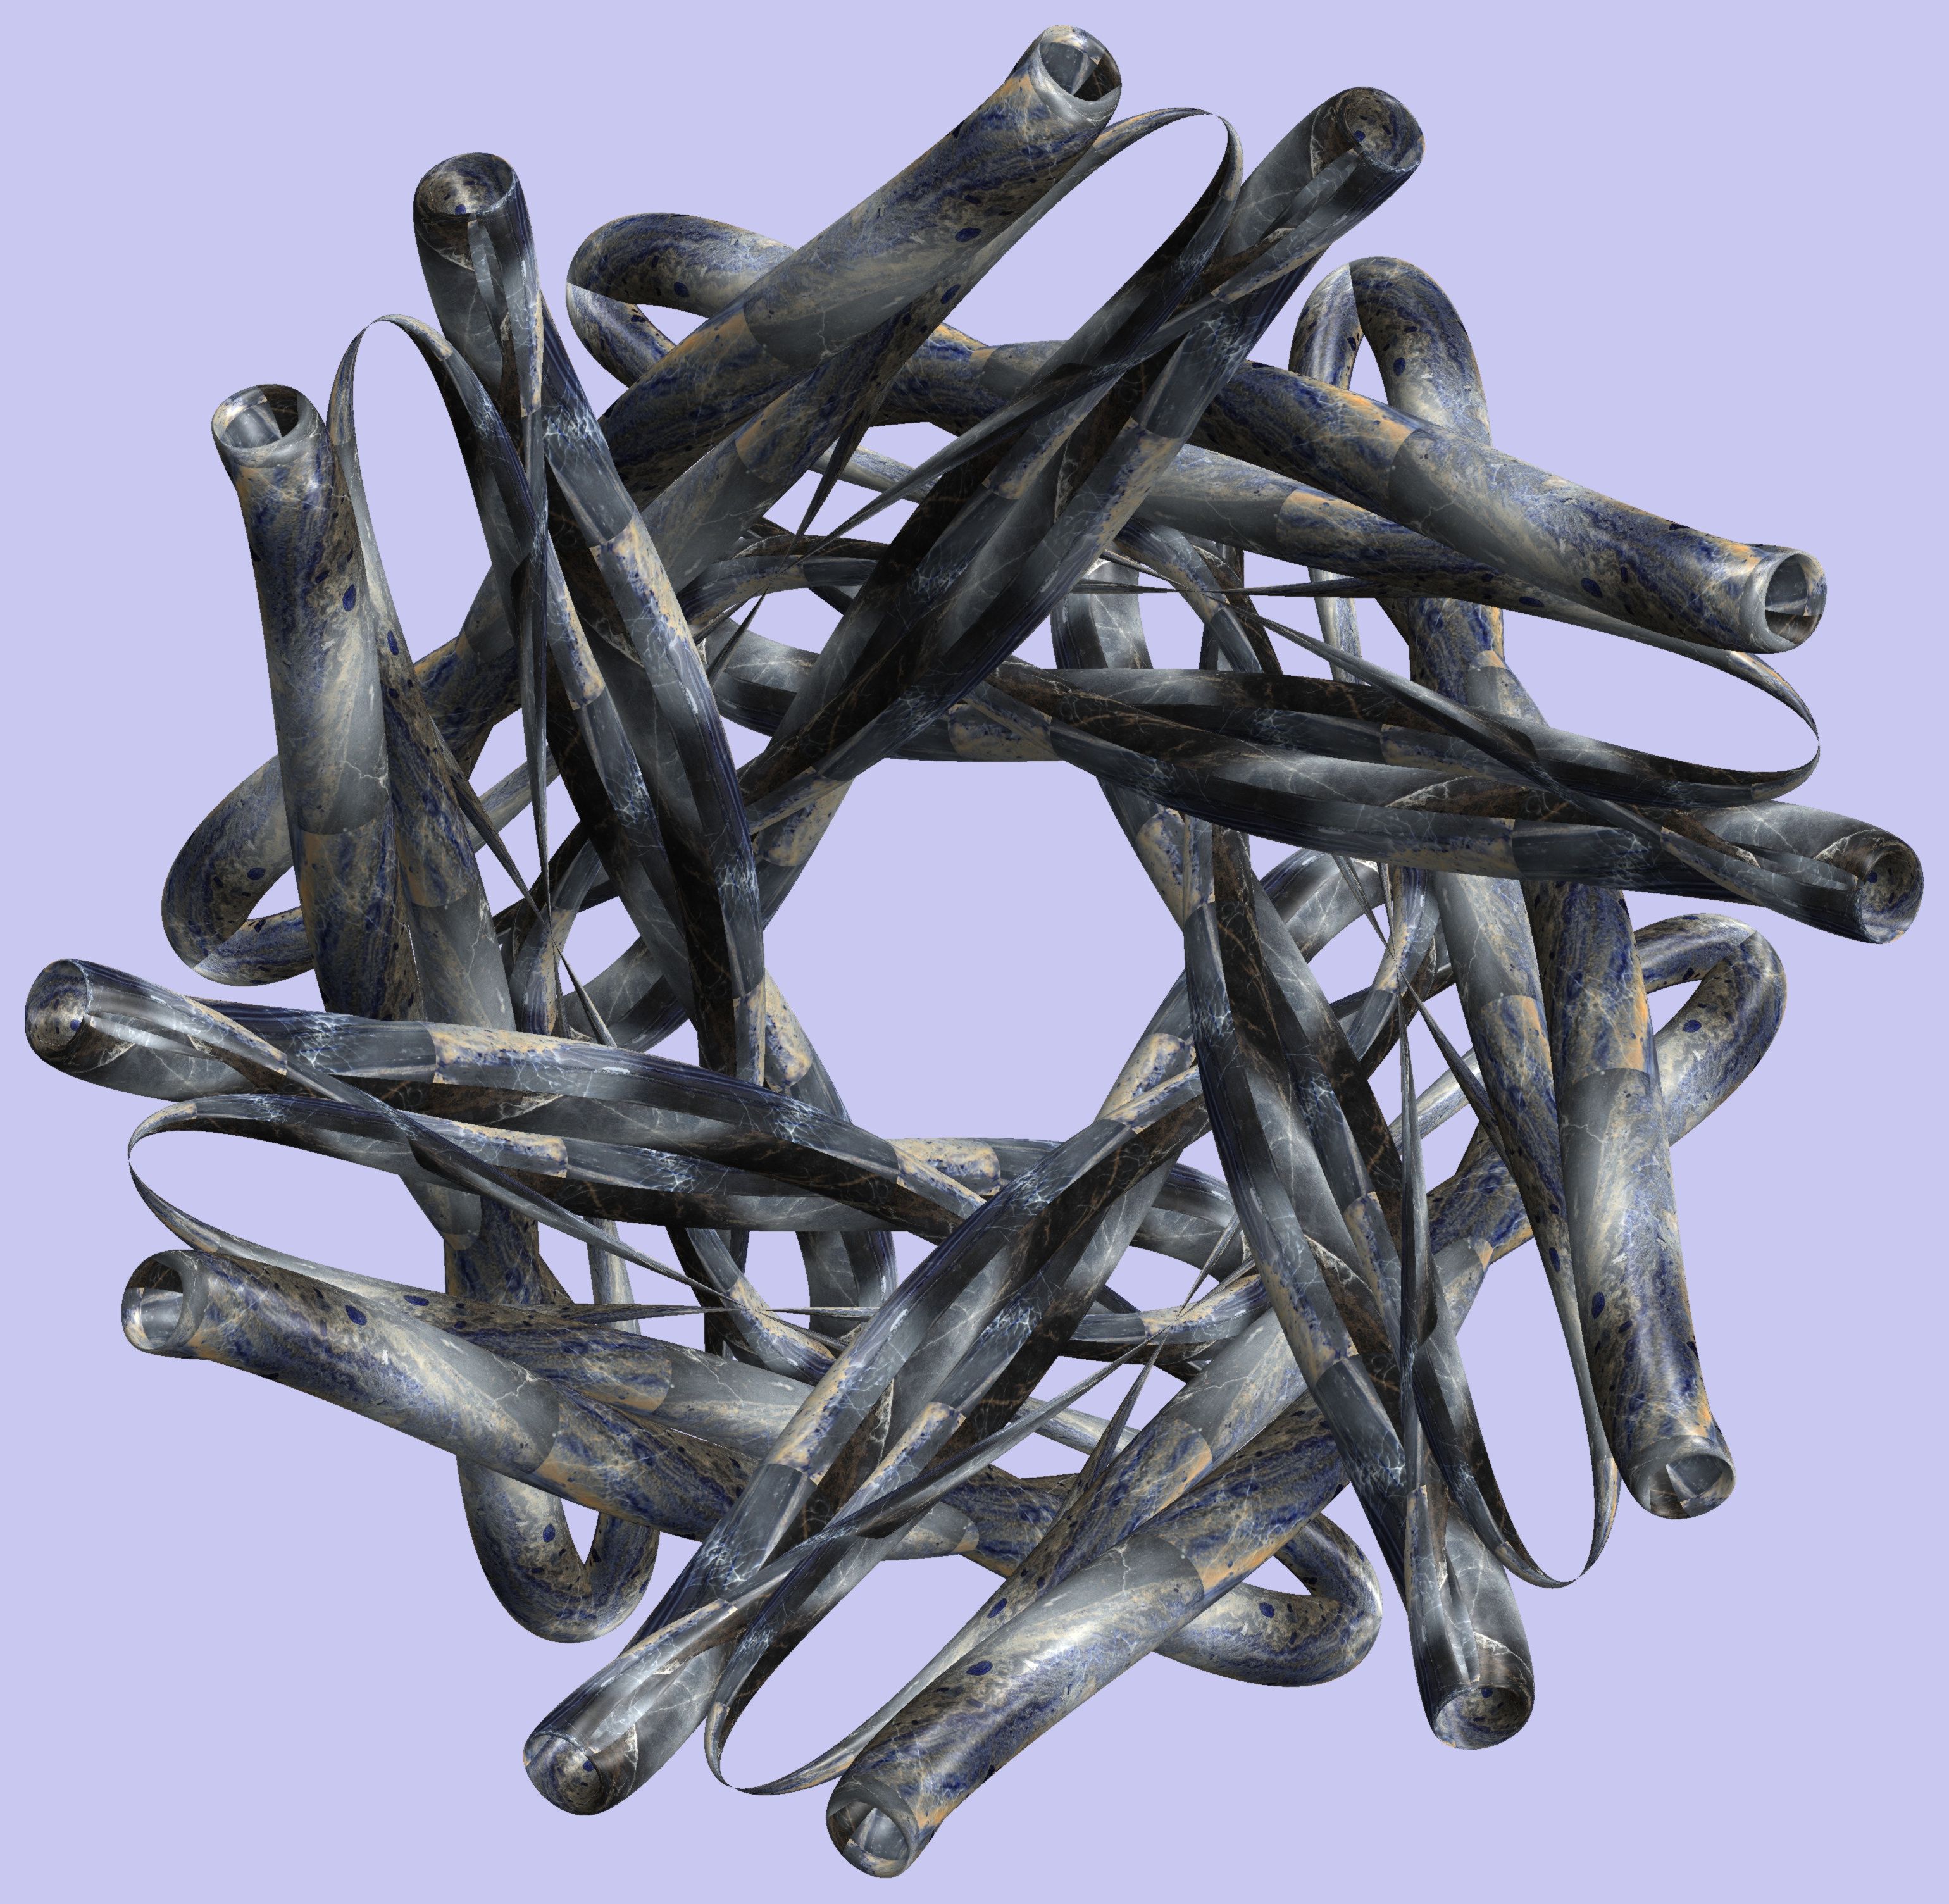
driftwood, branch, structure, texture, pattern, twig, sculpture, figure, design, symmetry, 3d, graphic, iron, torus, mathematica, cg, parametricplot3d, code, program, algorithm, abstruct, mapping